Kitaakita

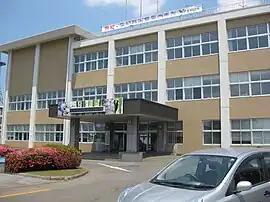
Kitaakita City Hall

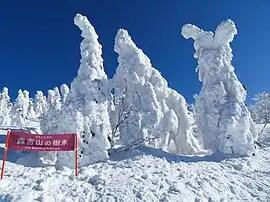
Snow Monster of Mount Moriyoshi

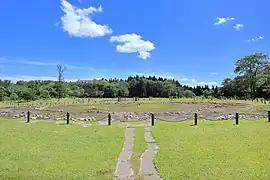
Isedotai Ruins

Kitaakita is located in the mountains of north-central Akita Prefecture, about 80 kilometers northeast of the prefectural capital of Akita city. It accounts for about 10% of the total area of Akita Prefecture. The city is bordered by the Ōu Mountains on the east. The main urban area is centered around the Takanosu Basin in the middle reaches of the Yoneshiro River, and river basins such as the Ani River and the Koani River, which are tributaries of the Yoneshiro River. The Yoneshiro River originates from the Ōu Mountains, which form the border of the city to the east and south. Much of the city is forest and parts of the city are within the borders of the Towada-Hachimantai National Park. Due to its inland location, the city is noted for its heavy snowfall in winter.